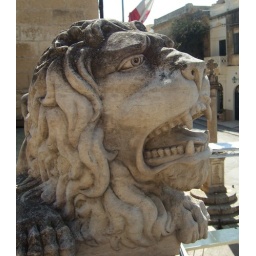
Ornamental lion on the roof of Folk museum in Gharb, Gozo